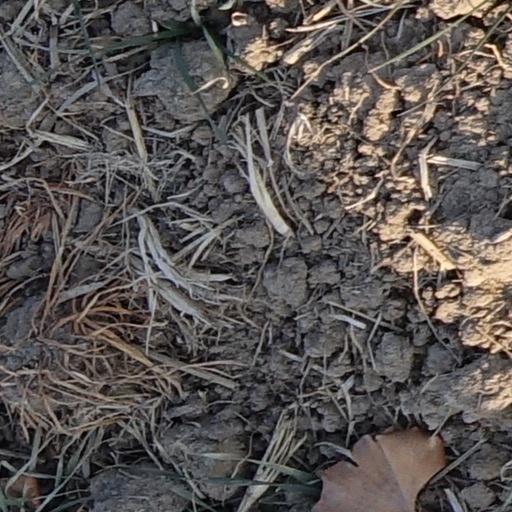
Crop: wheat